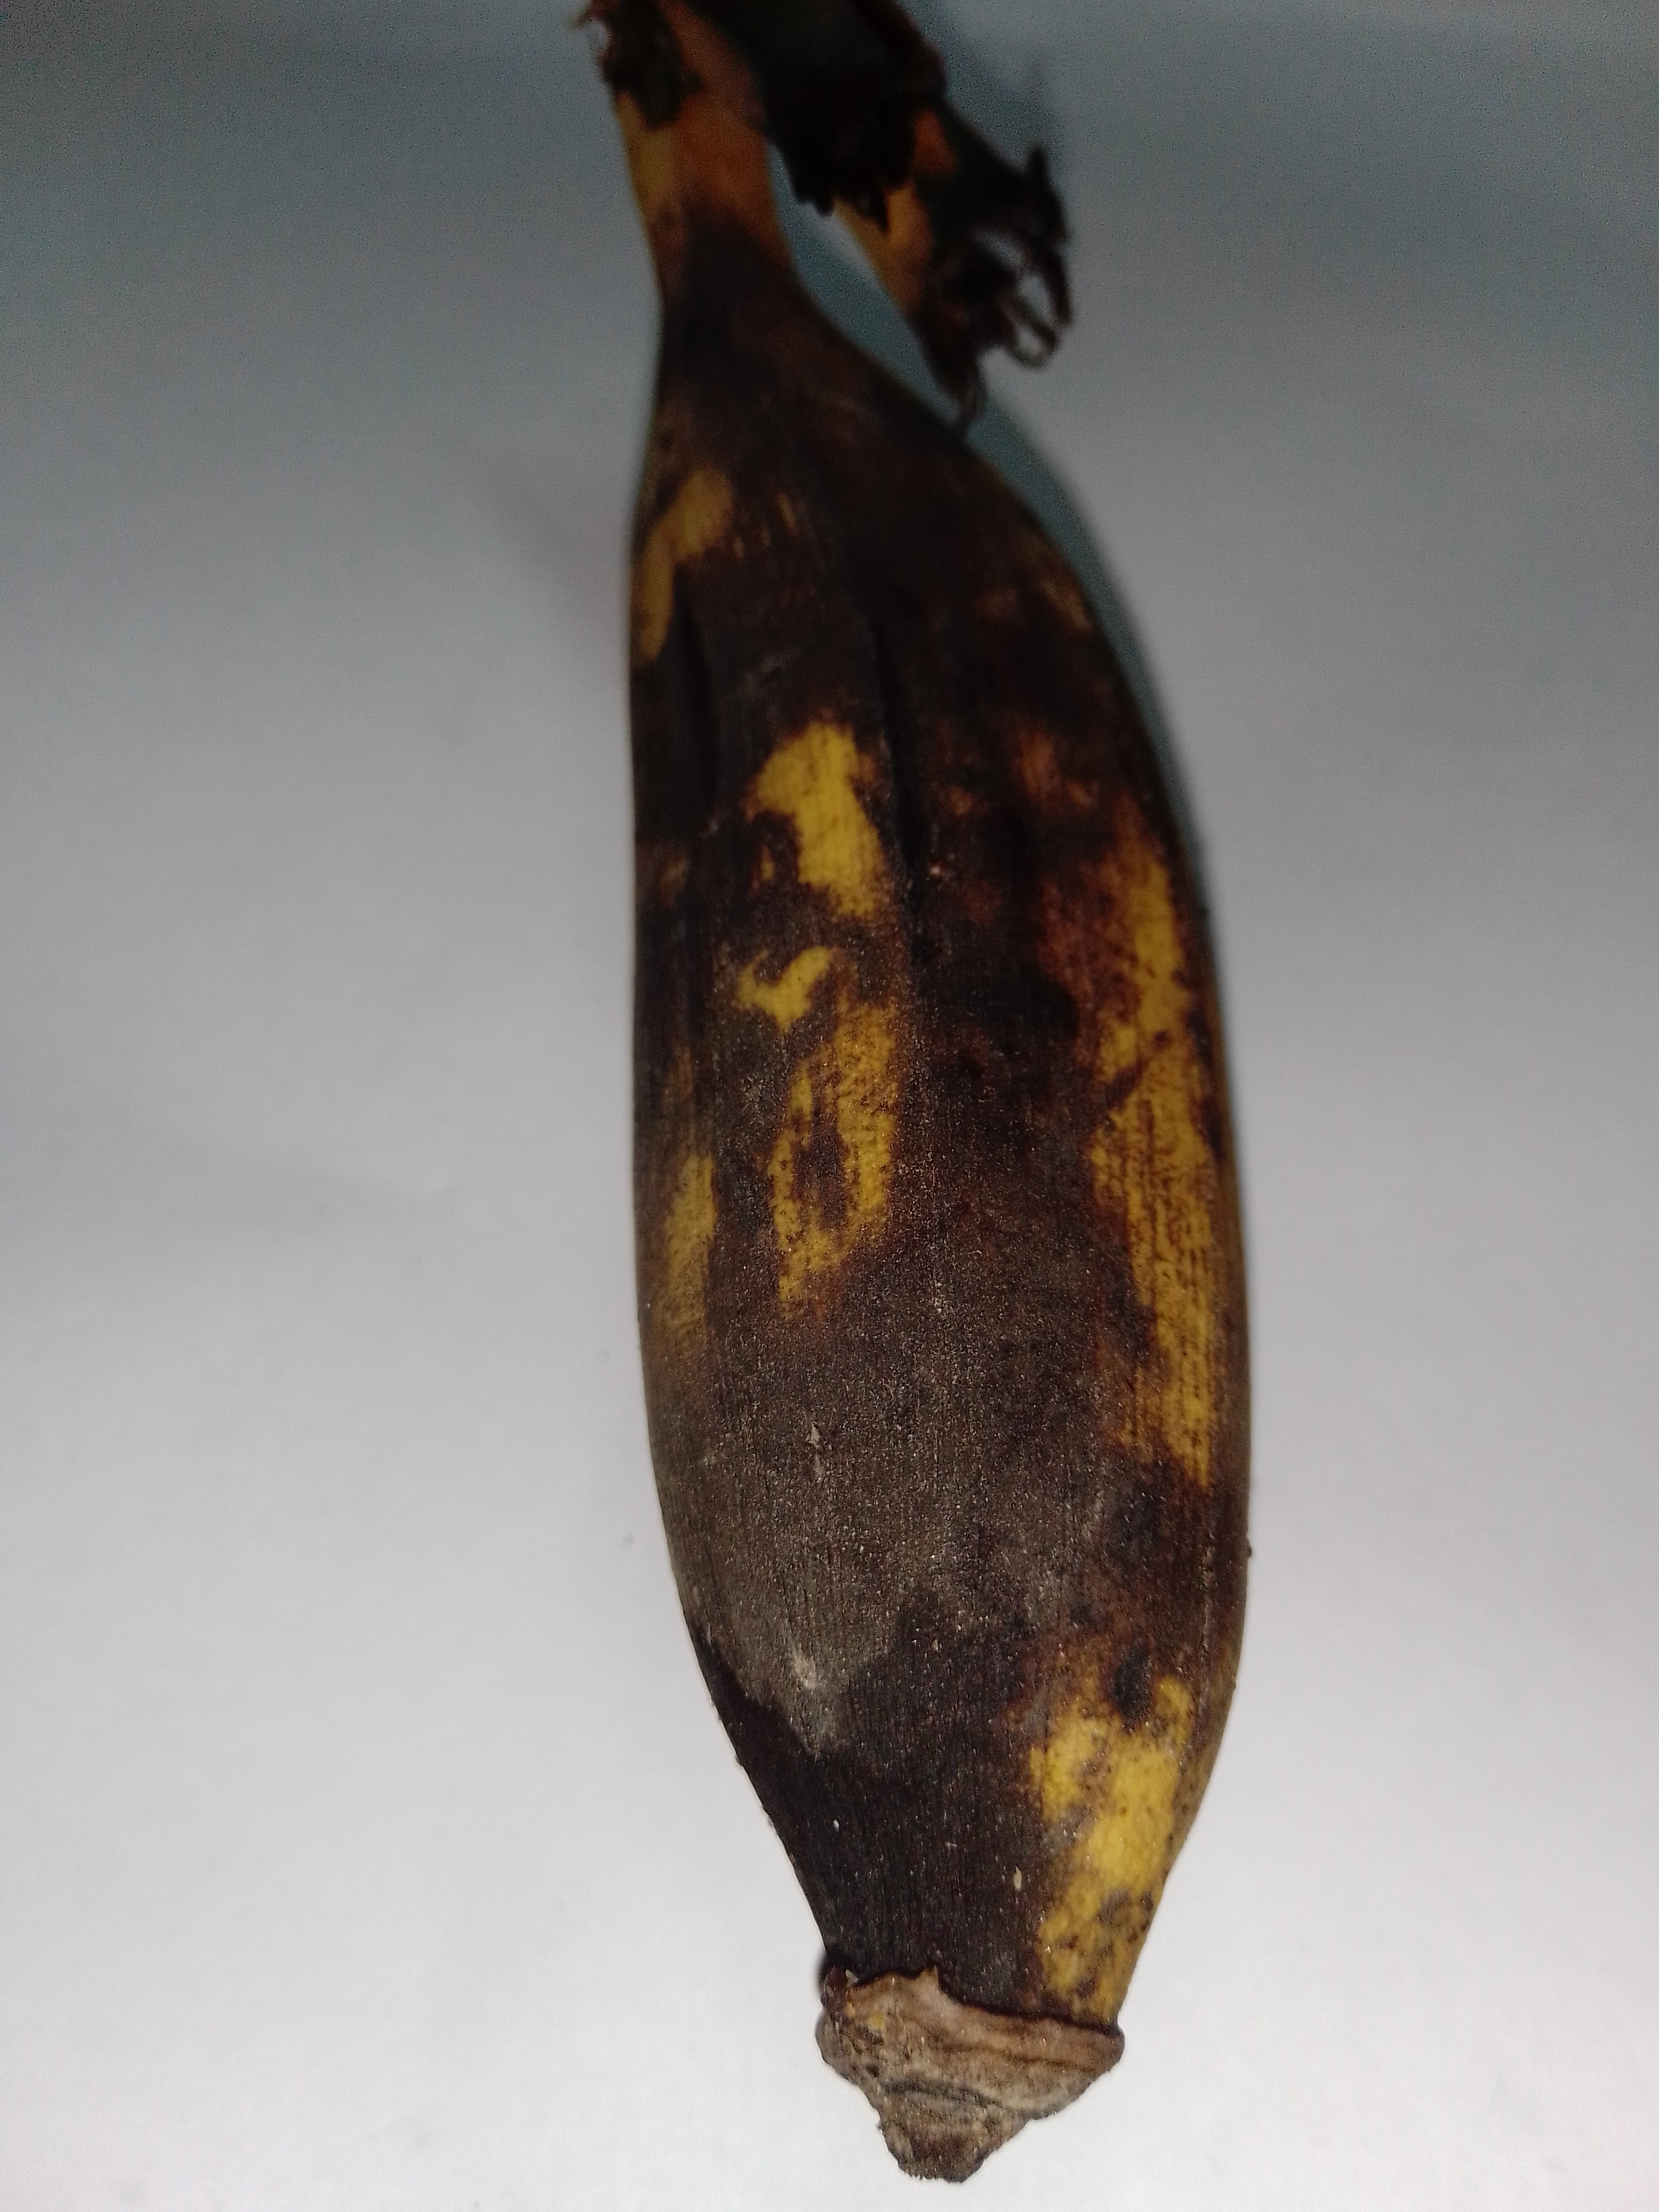
Fruit: banana
Condition: rotten